Getty Center

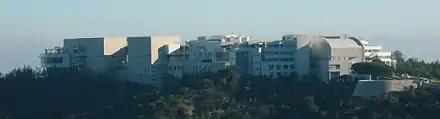
The Getty Center, seen from a hill in Bel-Air. East Building, North Building and Auditorium are closest to camera.

Meier also designed three other buildings located next to the north promontory and offset at a 22.5 degree angle from the main axis of the museum pavilions. The north-most building is an auditorium. Next to it is the North Building, with the East Building sitting between the North Building and the rotunda. The main entrance to the East Building is flanked by two round silos that hold its elevators. A bridge over a sunken courtyard links the main entrance of the East Building to the main walkway that connects the auditorium and North Buildings to the rotunda. These buildings house the Getty Conservation Institute (GCI), the J. Paul Getty Trust and the Getty Foundation. These buildings are generally closed to the public except for special events held in the auditorium. They are linked to the museum both by landscaped terraces and by an enclosed glass walkway that leads from the main rotunda.